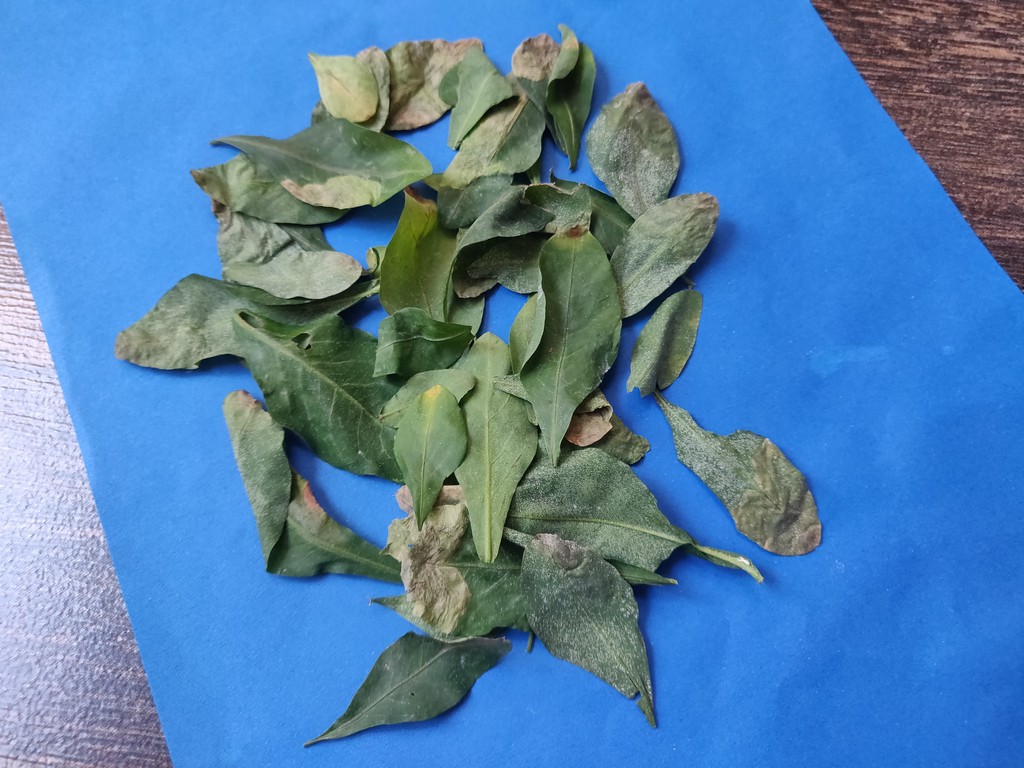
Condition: Unhealthy
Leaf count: multiple
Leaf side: unknown